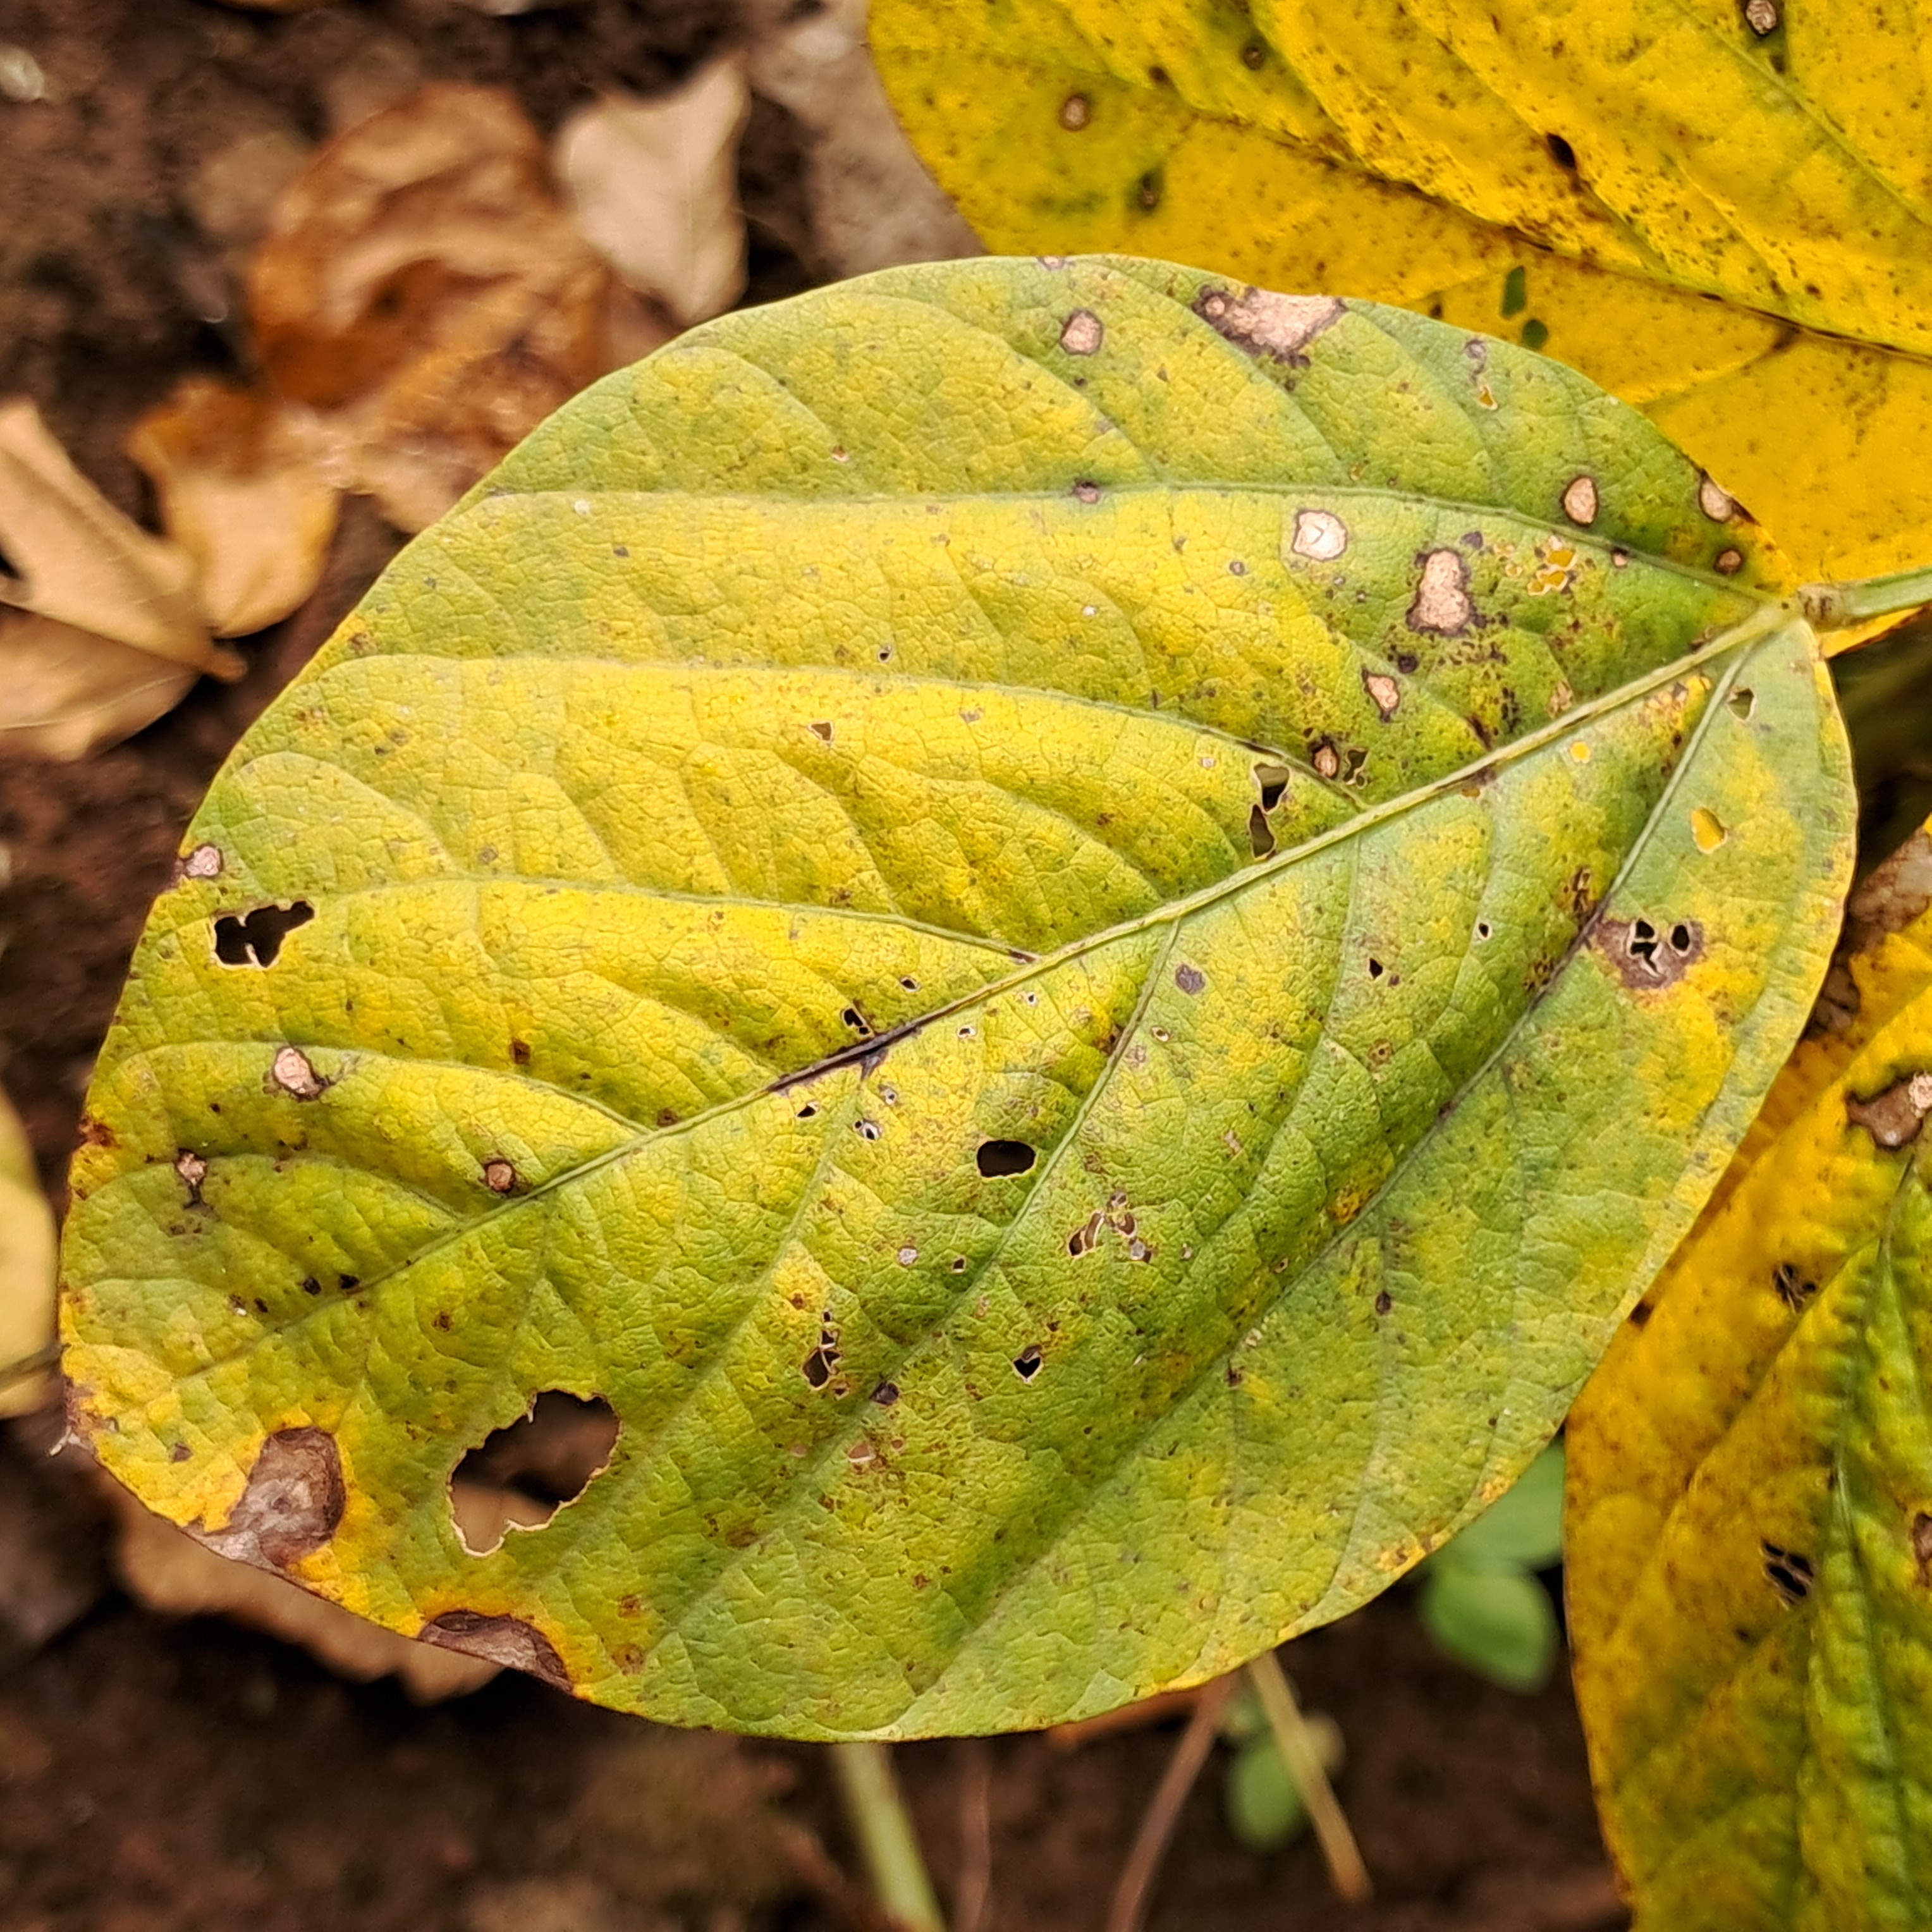
Label: Frog_Leaf_Eye